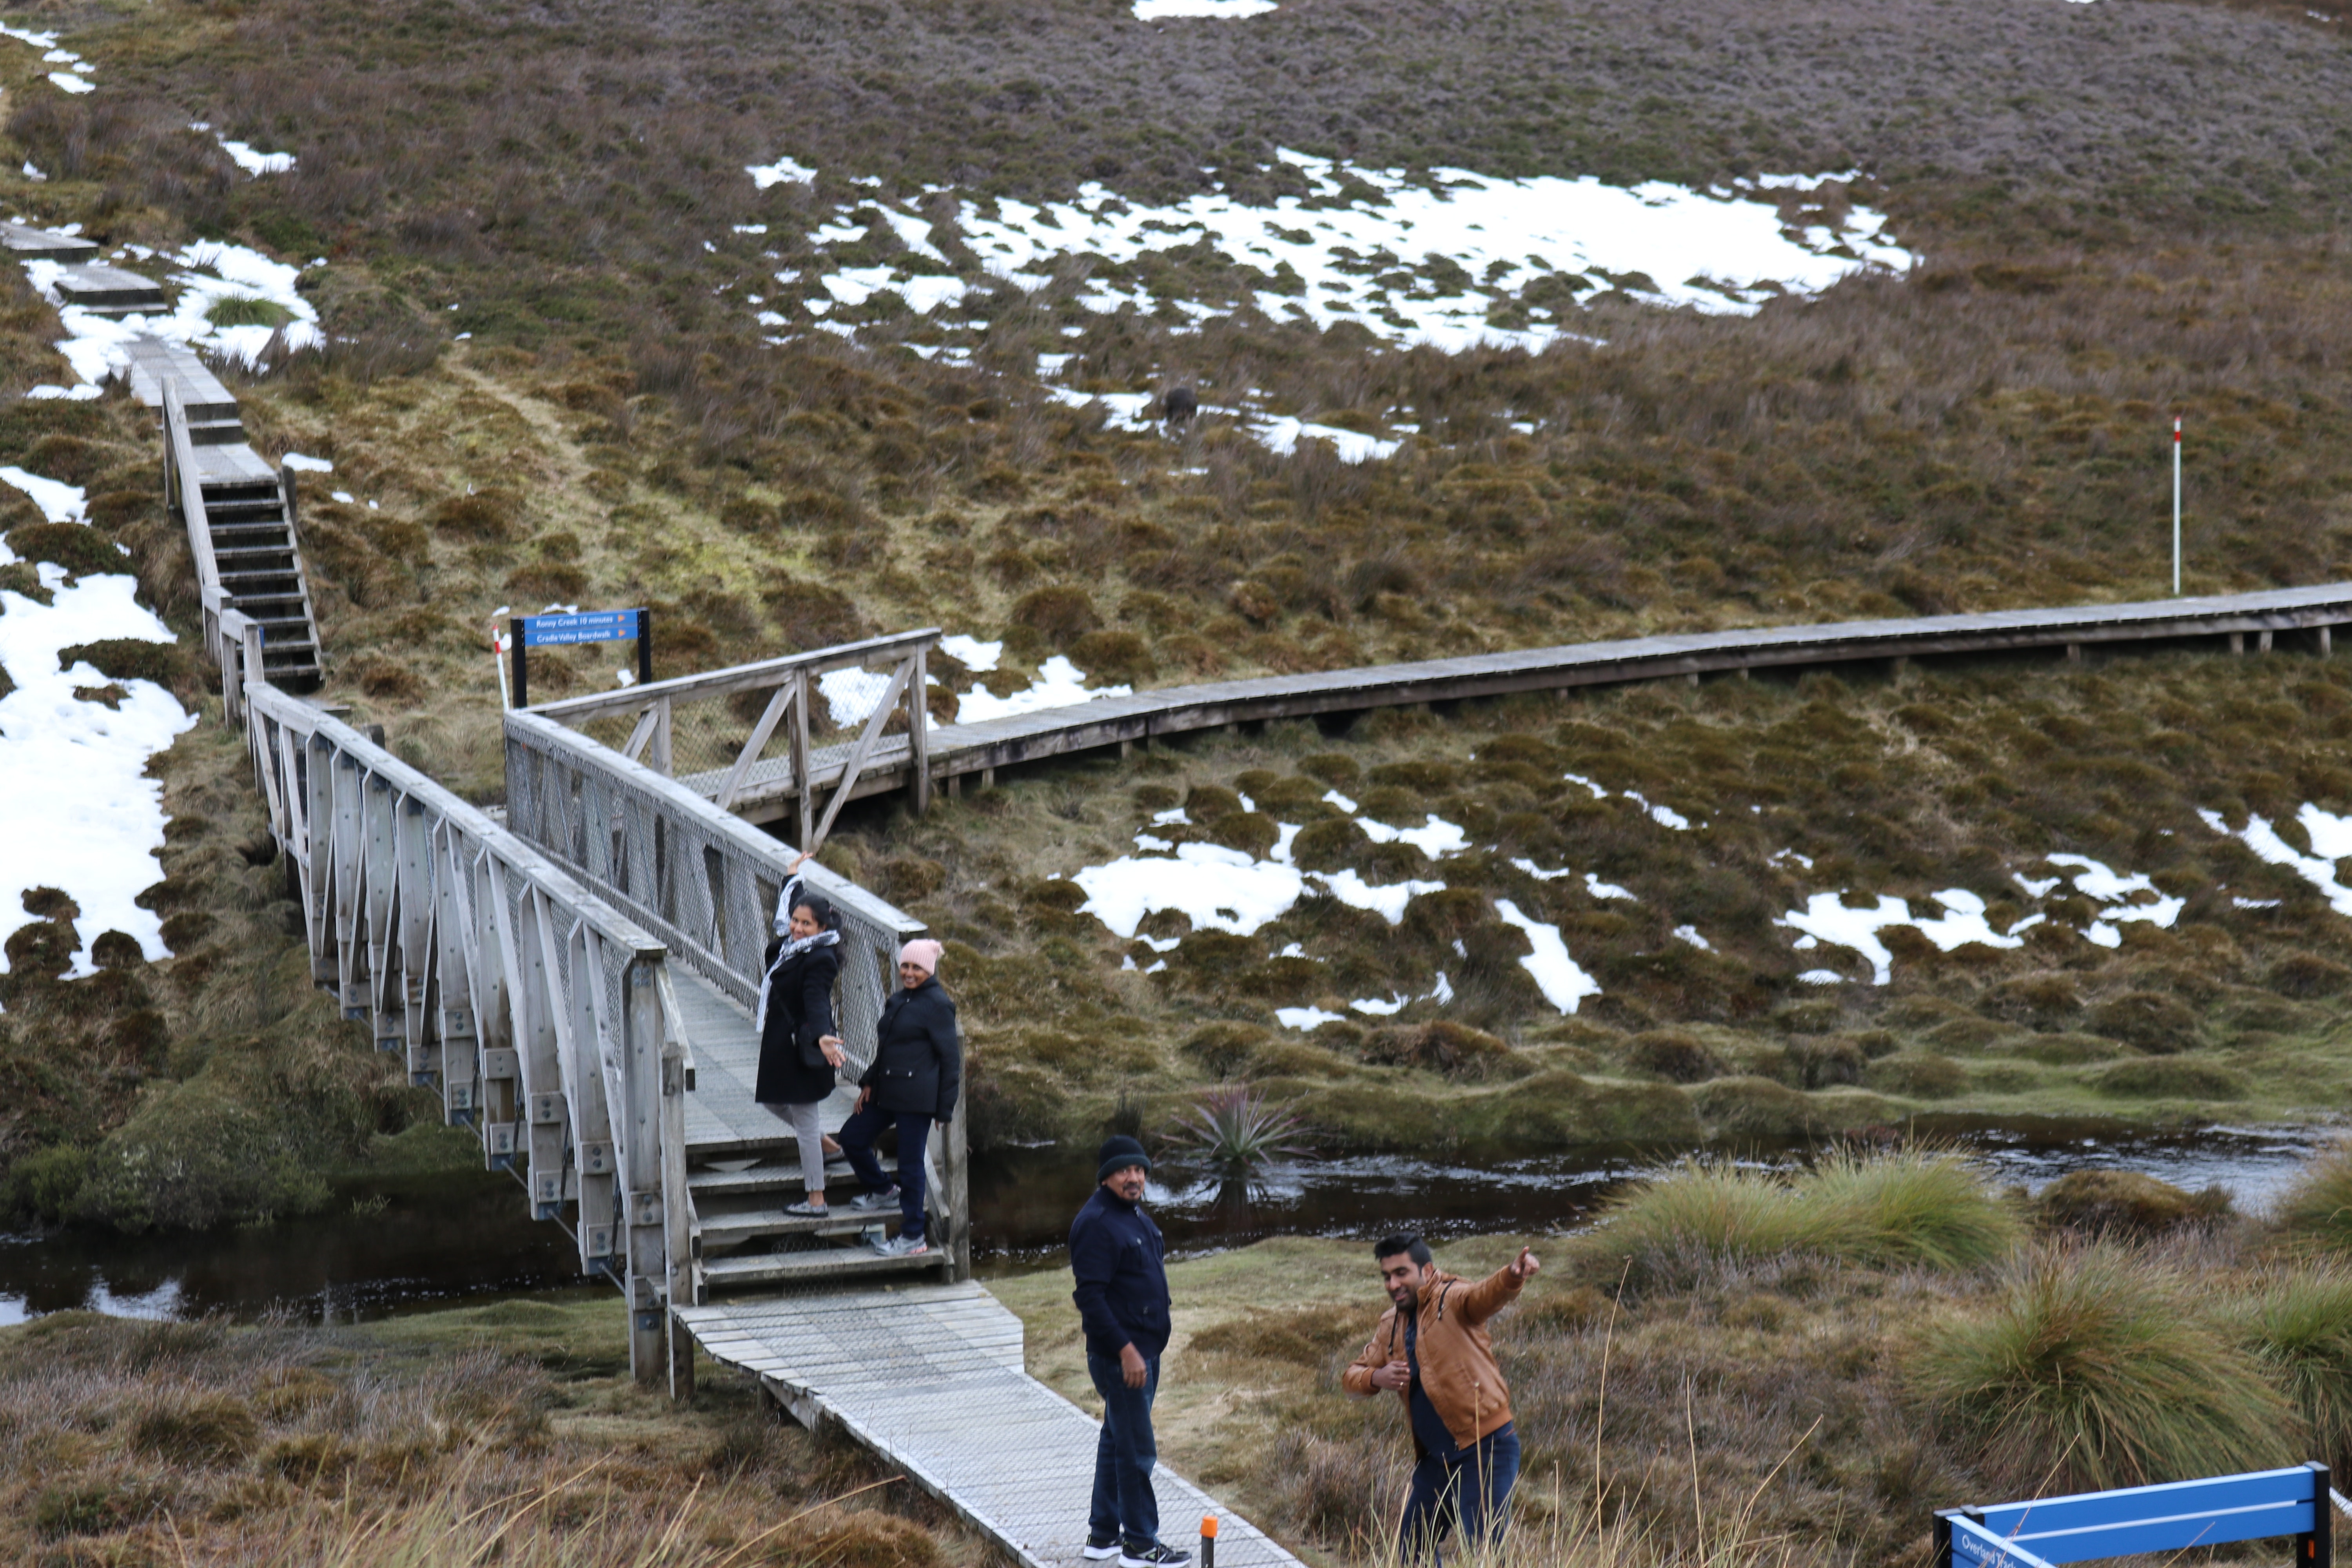
geological phenomenon, slope, vehicle, snow